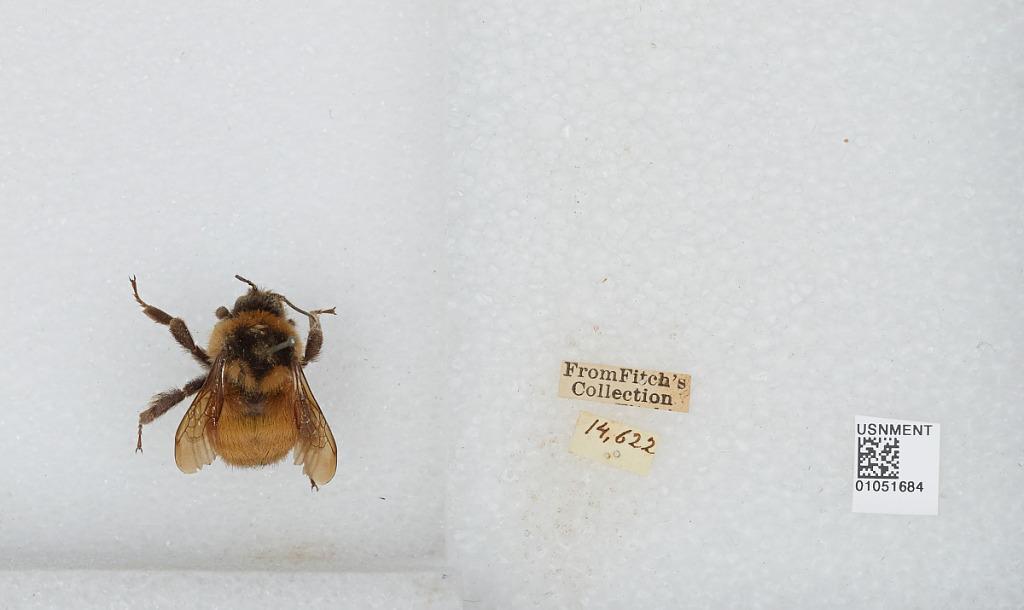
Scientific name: Bombus sp.